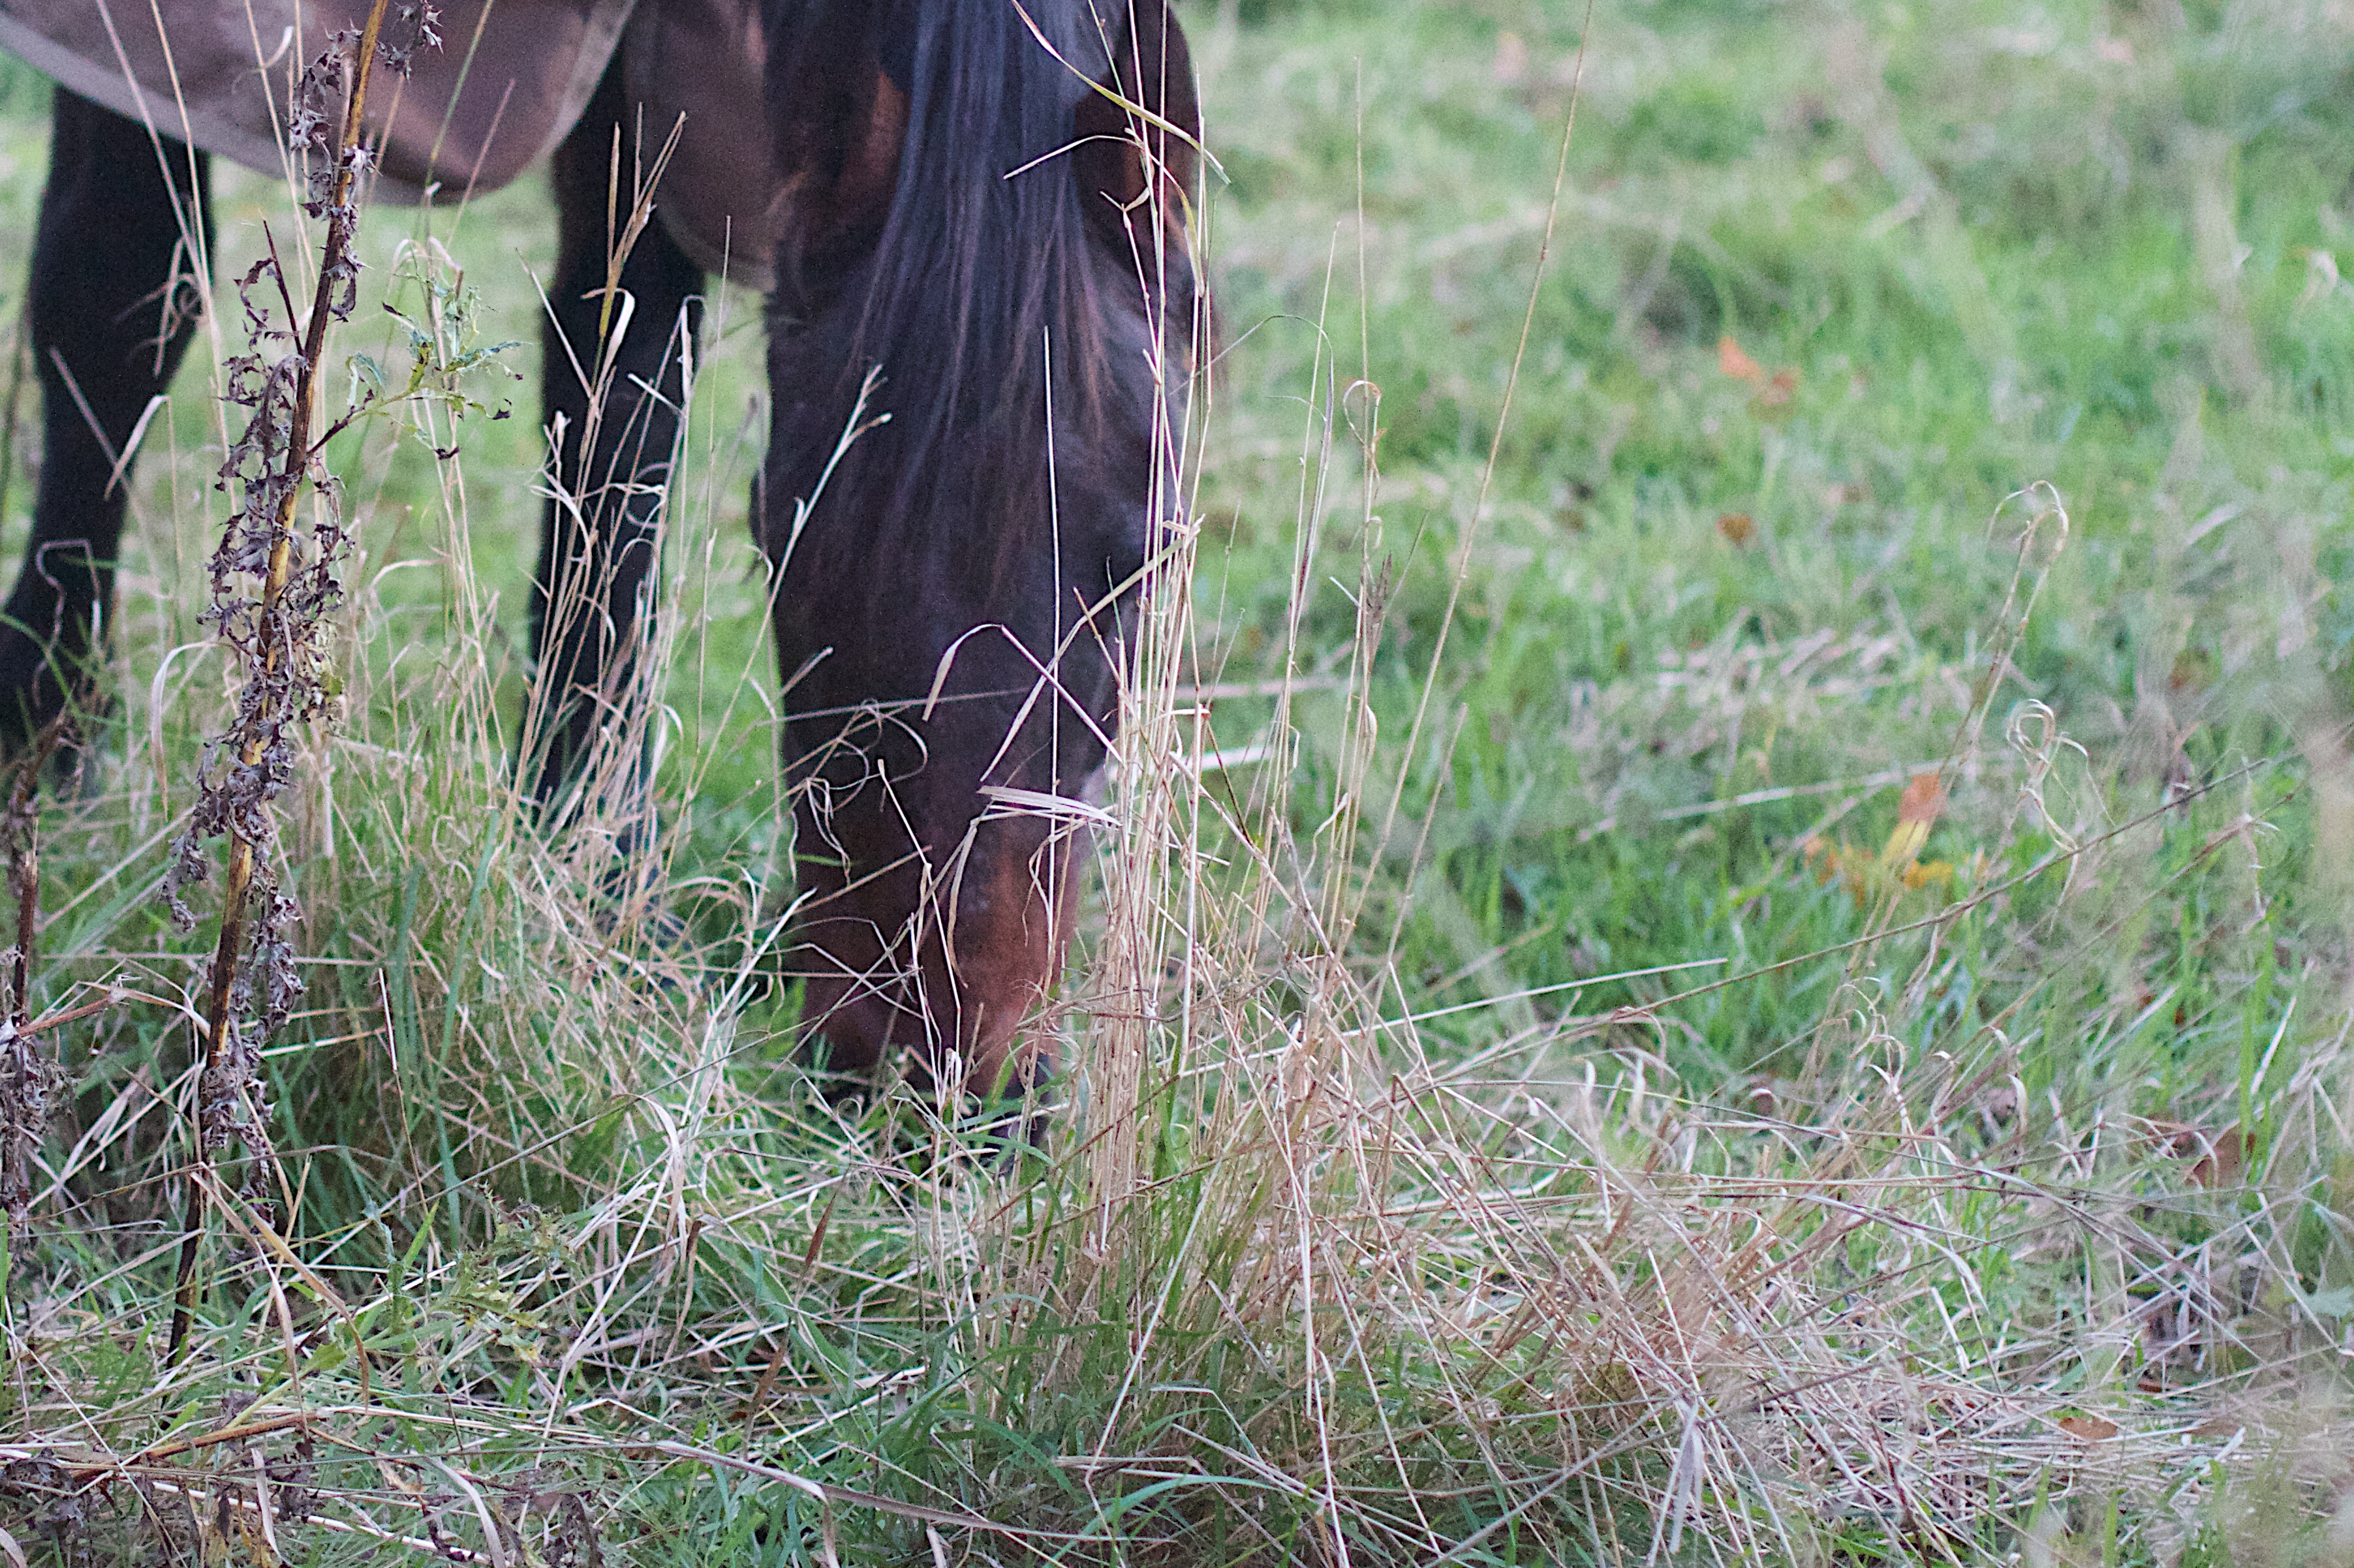
grass, lawn, wildlife, horse, wetland, habitat, rural area, grass family, horse like mammal